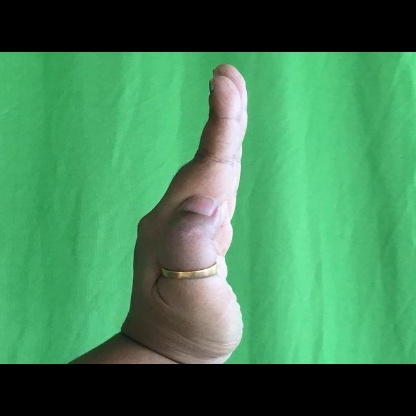
Mudra: Pathaka